Scribe

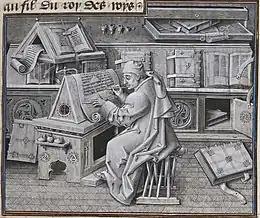
Jean Miélot, a European author and scribe at work

Sofers (Jewish scribes) are among the few scribes that still do their trade by hand, writing on parchment. Renowned calligraphers, they produce the Hebrew Torah scrolls and other holy texts.